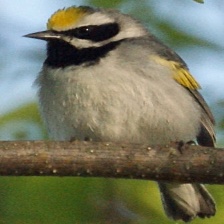
Species: GOLD WING WARBLER
Scientific name: VERMIVORA CHRYSOPTERA